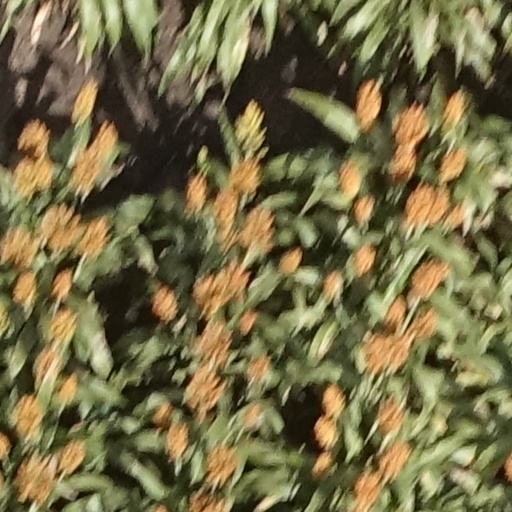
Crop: sorghum